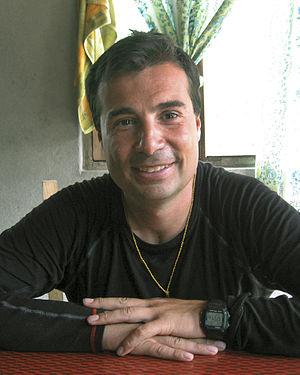
Catalogne: Martí Gasull i Roig